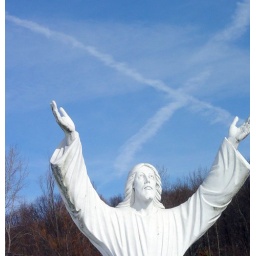
Found it very cool with the cross in the sky above his arms...